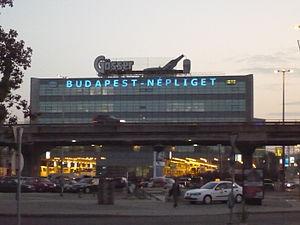
La Gare routière internationale de Budapest-Népliget est une gare routière de Budapest.